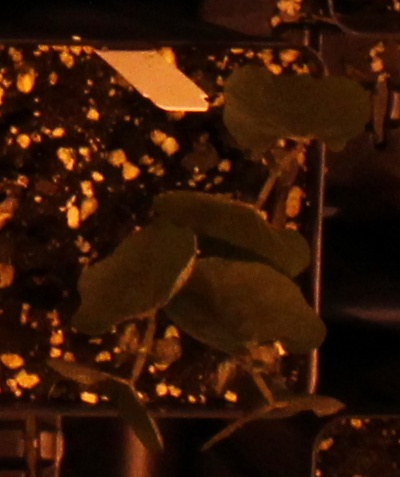
Label: Blackbean